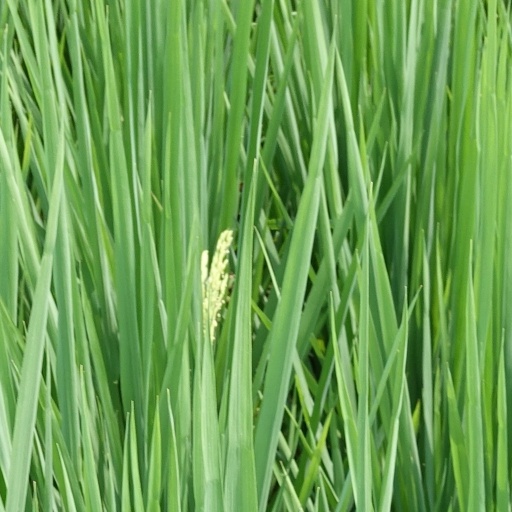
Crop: rice